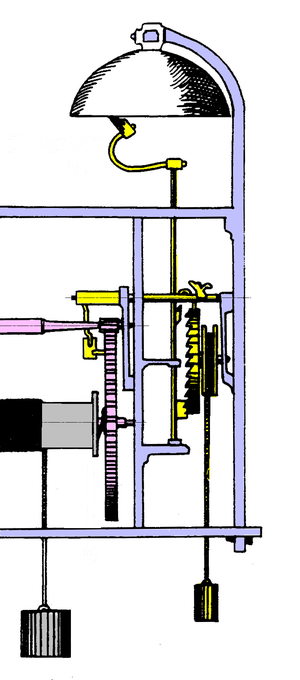
Horloge
Un mécanisme d'horlogerie est l'organe ou l'élément fondamental d'un instrument horloger. Il en assure la fonction principale qui est de « donner l'heure ».